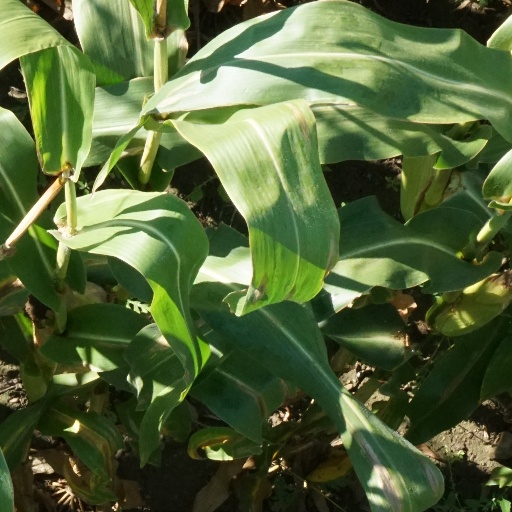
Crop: maize; corn